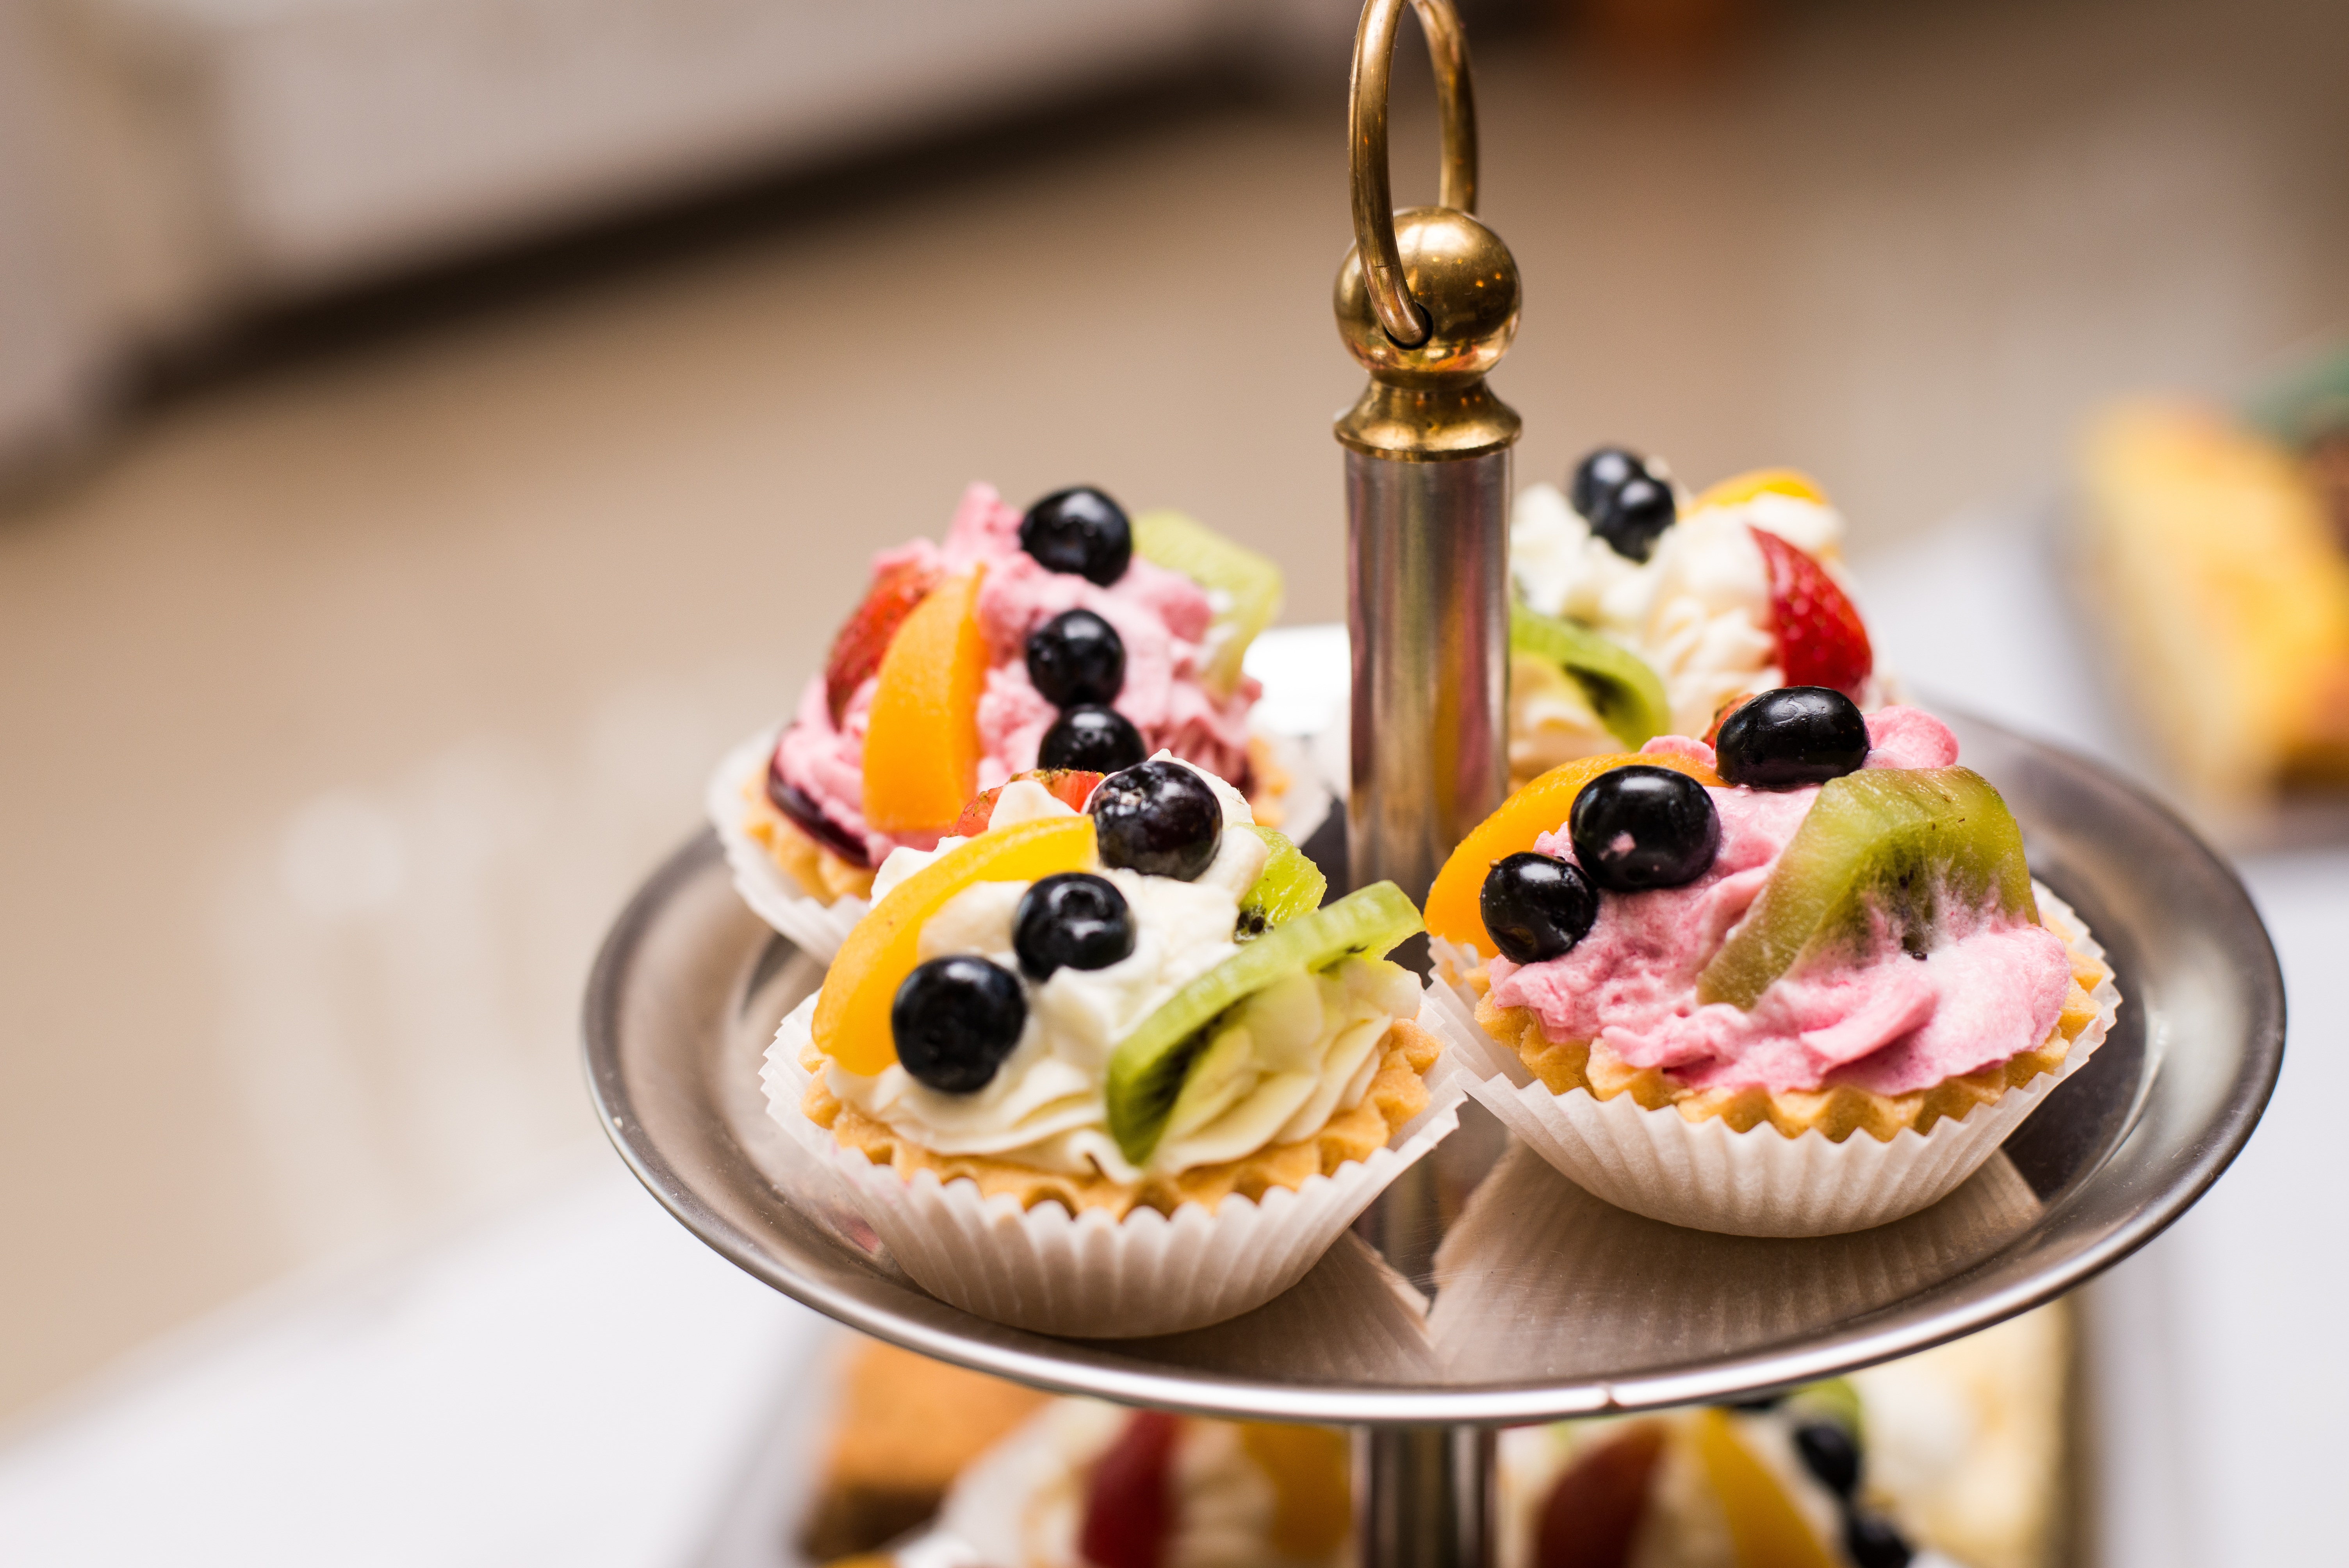
fruit, berry, dish, meal, food, produce, breakfast, cupcake, baking, ice cream, dessert, cake, bun, pastries, eating, sweets, tasty, brunch, cakes, flavor, the cake, pastry shop, the adoption of, sense, pavlova